Principality of Serbia (early medieval)

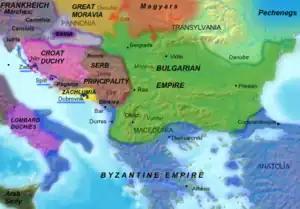
Serbian principality during the rule of Časlav (933–943/960)

Vlastimir succeeded his father, Prosigoj, in 830. He united the Serbian tribes in the vicinity. The Serbs were alarmed, and most likely consolidated due to the spreading of the Bulgarian Empire towards their borders by the Bulgarian conquest of neighbouring Slavs, and possibly sought to cut off the Bulgar expansion to the south (Macedonia). Emperor Theophilos (r. 829–842) was recognized as the nominal suzerain (overlord) of the Serbs, and most likely encouraged them to thwart the Bulgars. The thirty-year-peace treaty between the Byzantines and Bulgars, signed in 815, was still in effect.